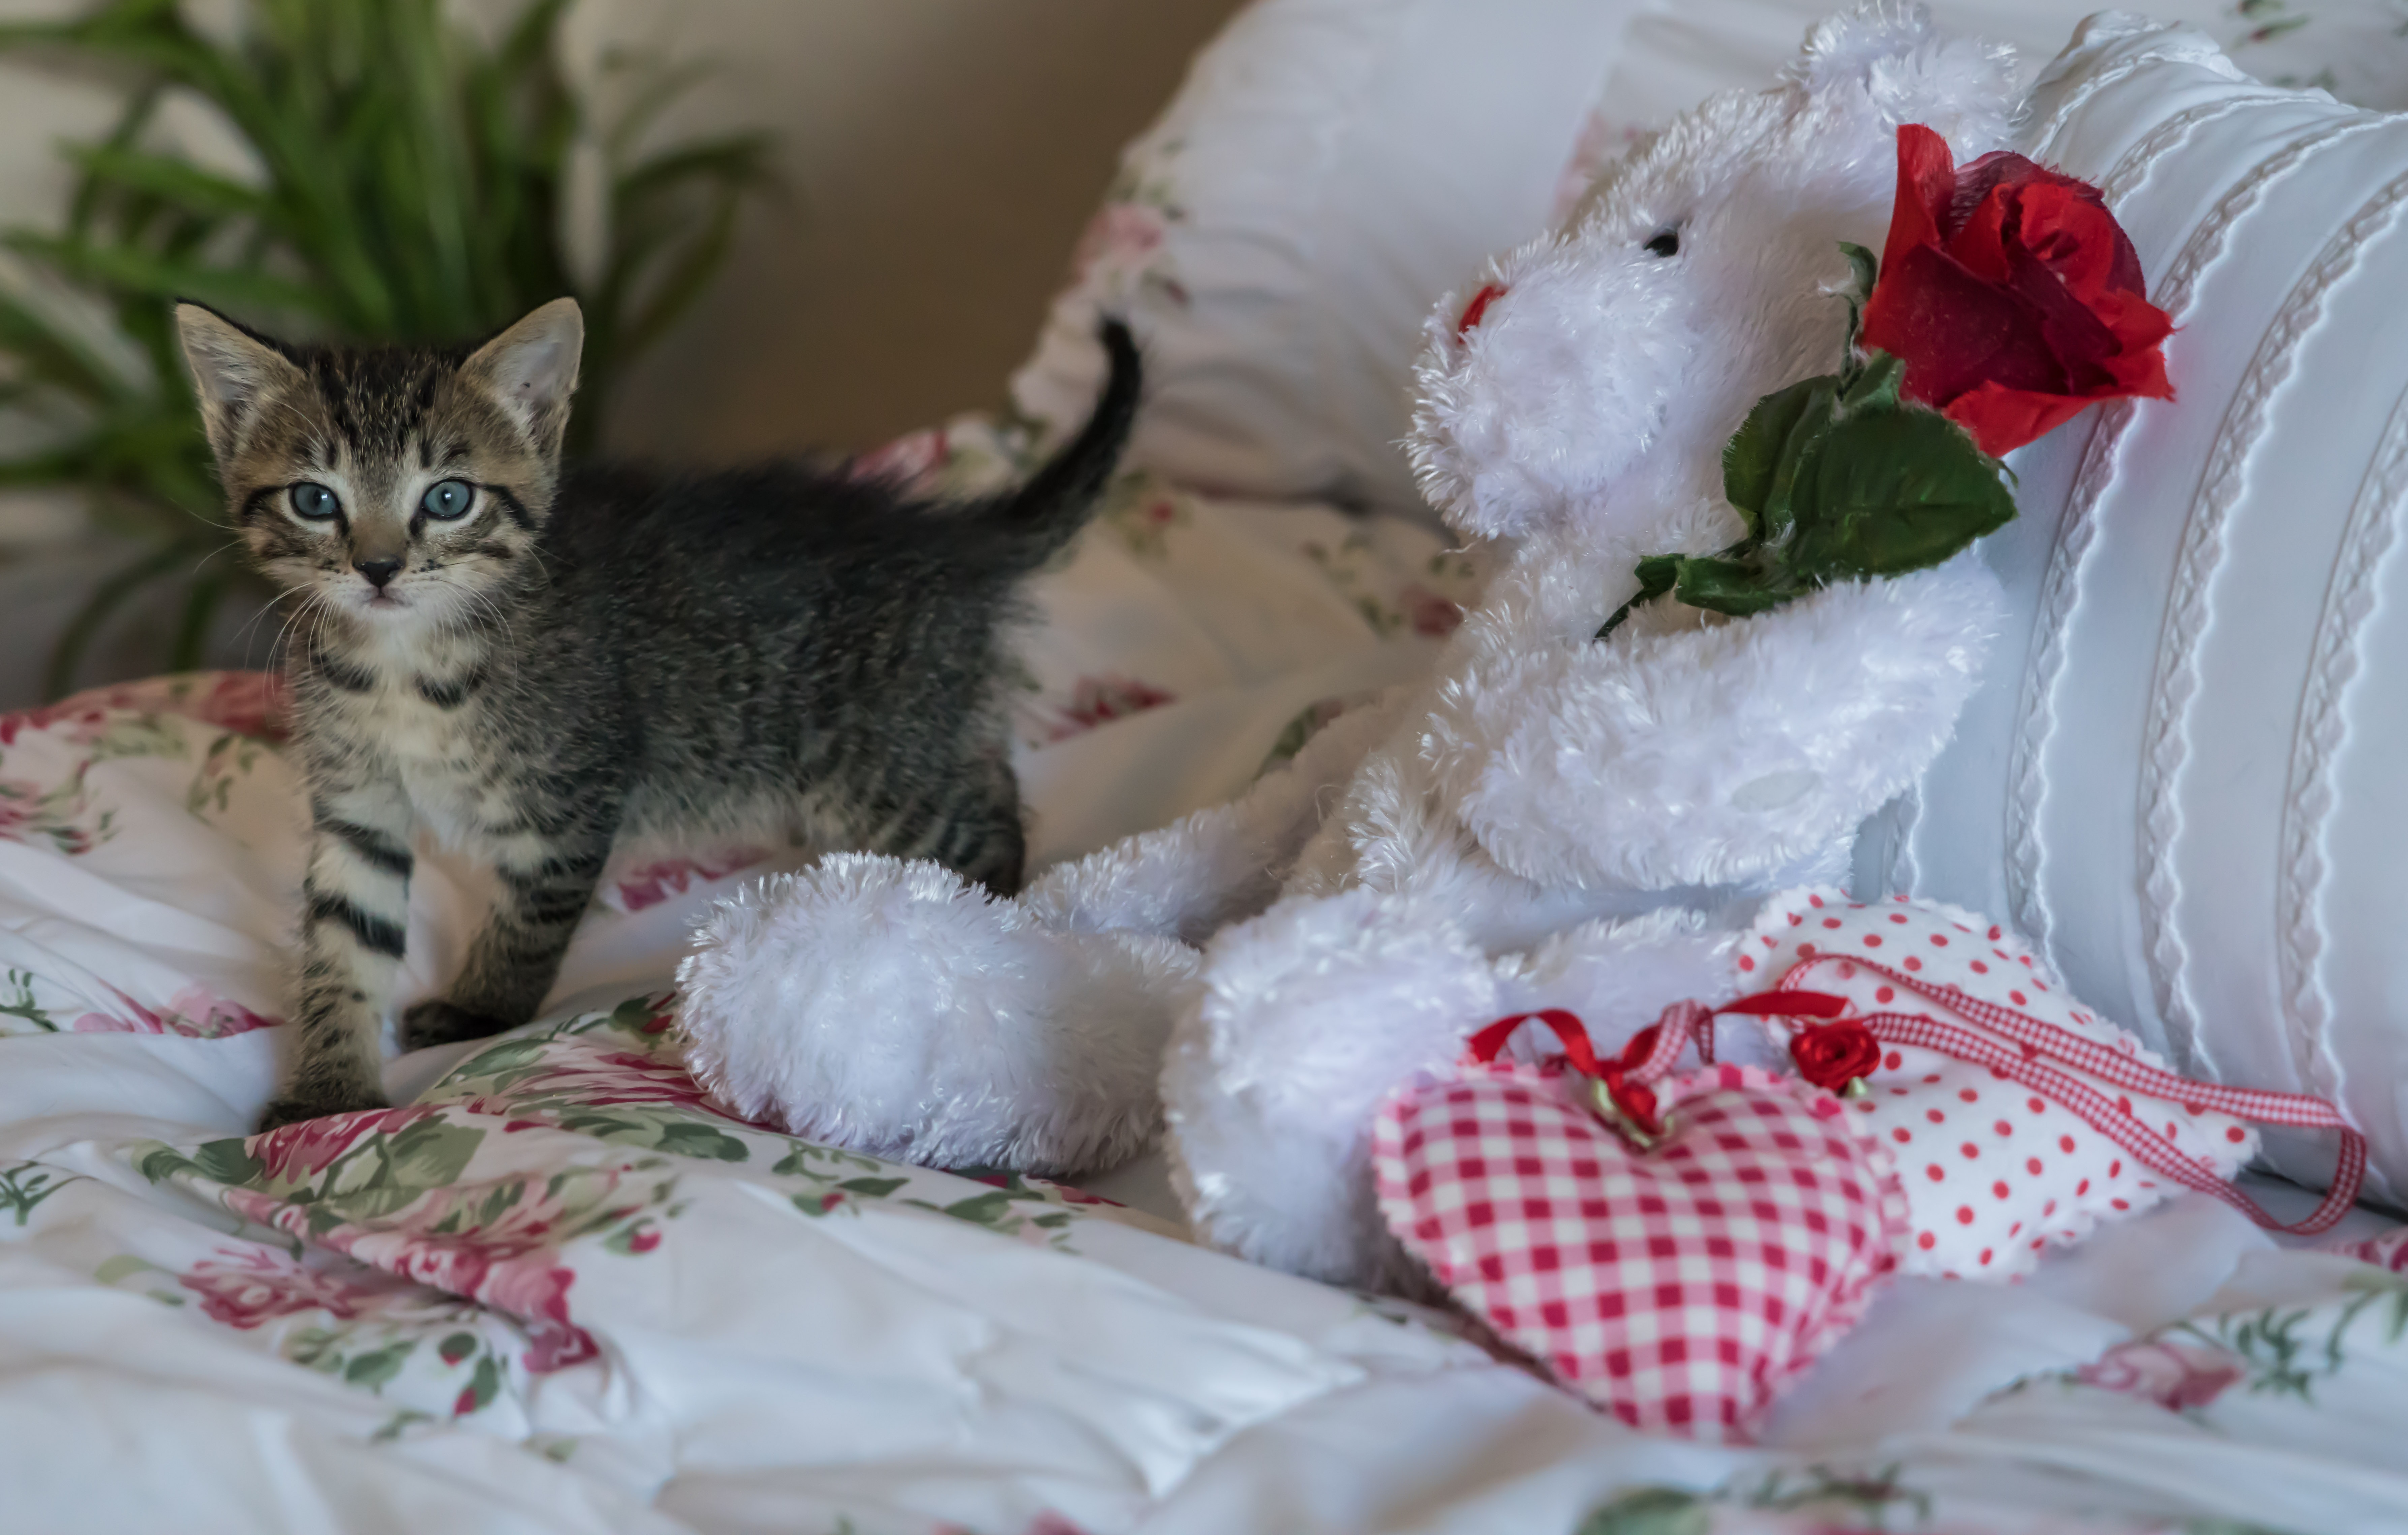
animal, cute, pet, fur, portrait, young, kitten, cat, small, feline, mammal, gray, whisker, baby, face, eyes, kitty, newborn, furry, little, vertebrate, domestic, adorable, foster, small to medium sized cats, cat like mammal